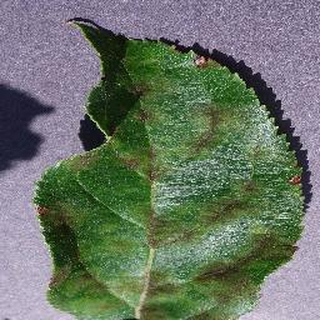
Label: apple_apple_scab